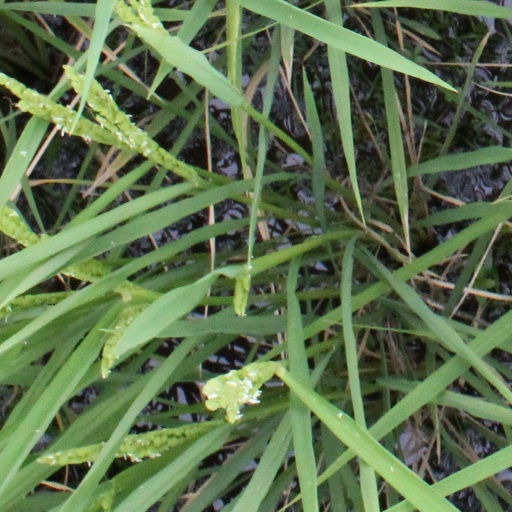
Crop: rice